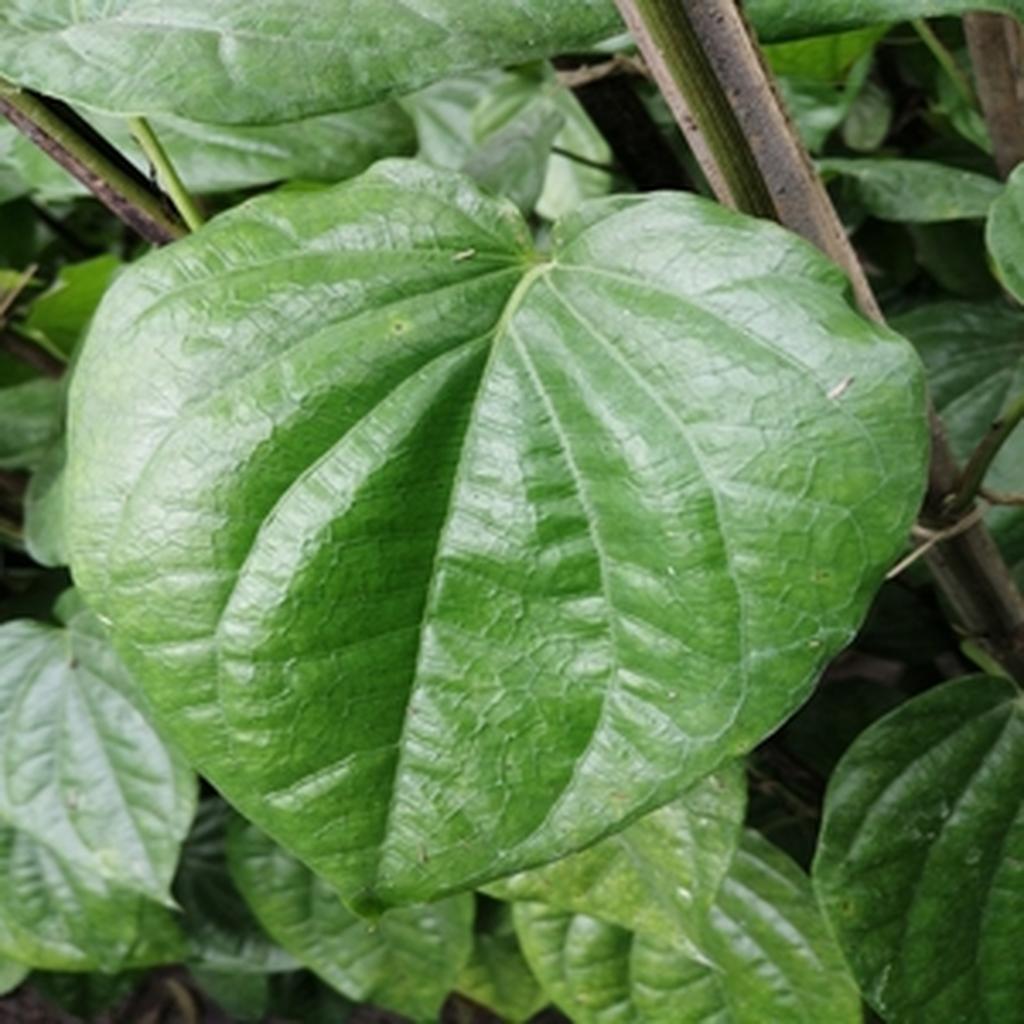
Label: Healthy_Leaf